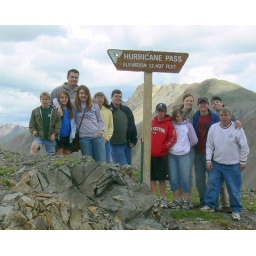
My family, without me, but standing in for me is my brother Tim's fiance, Sarah. (she's the cute red-head)